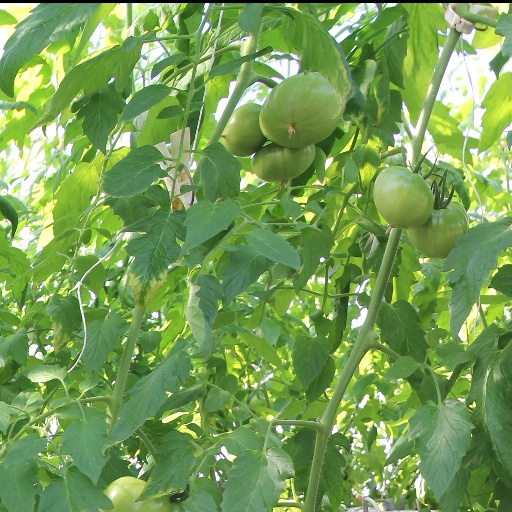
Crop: tomato